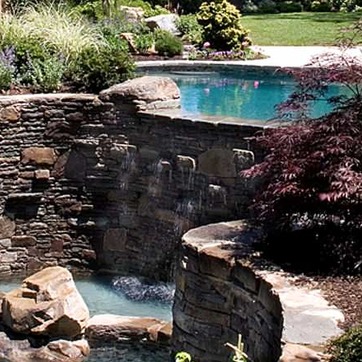
Material: stone